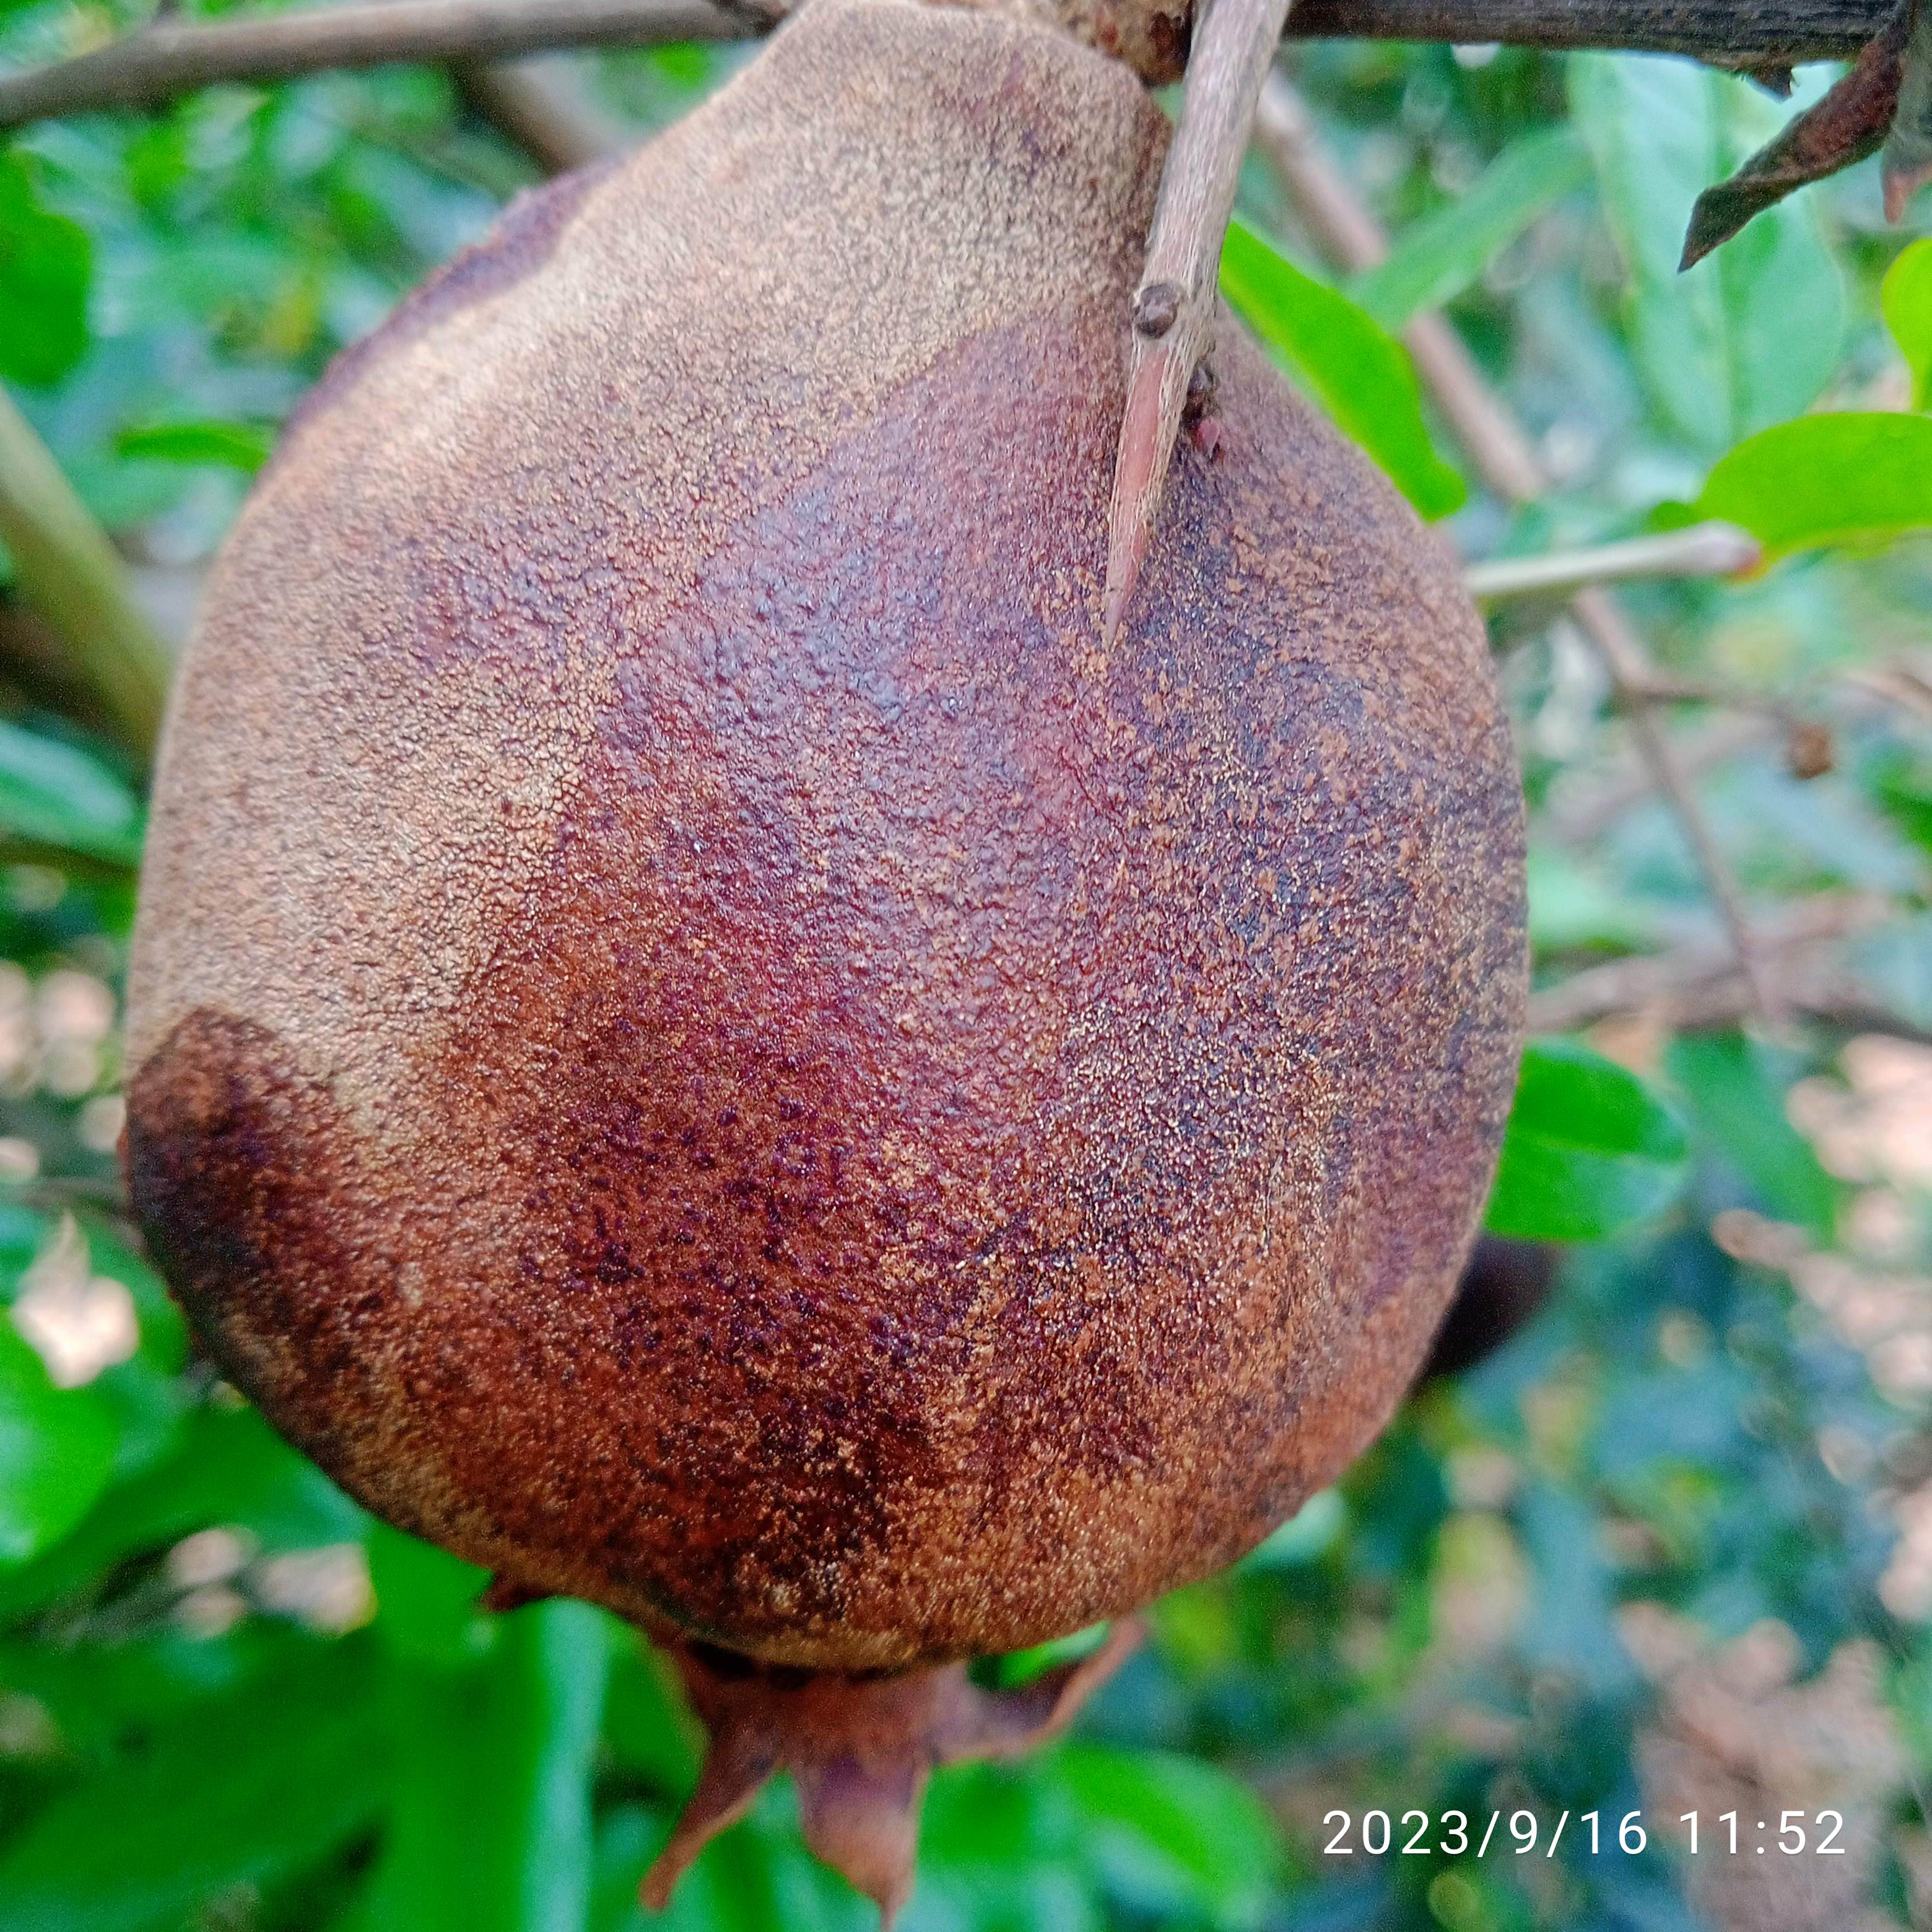
Label: Alternaria